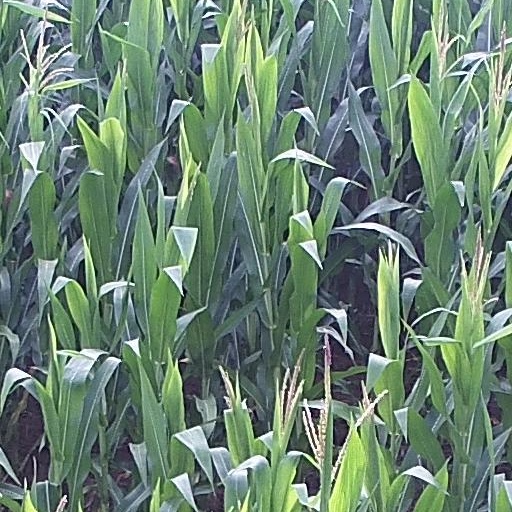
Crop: maize; corn